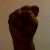
The image shows a hand gesture representing the letter 'S' in Indian Sign Language.